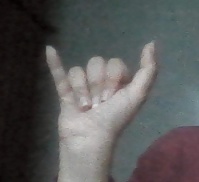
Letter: ya